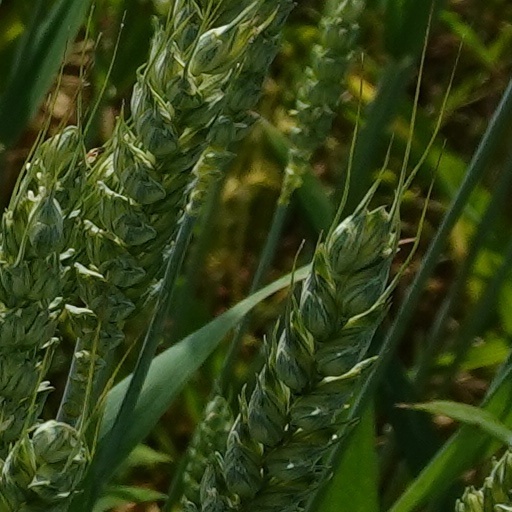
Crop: wheat